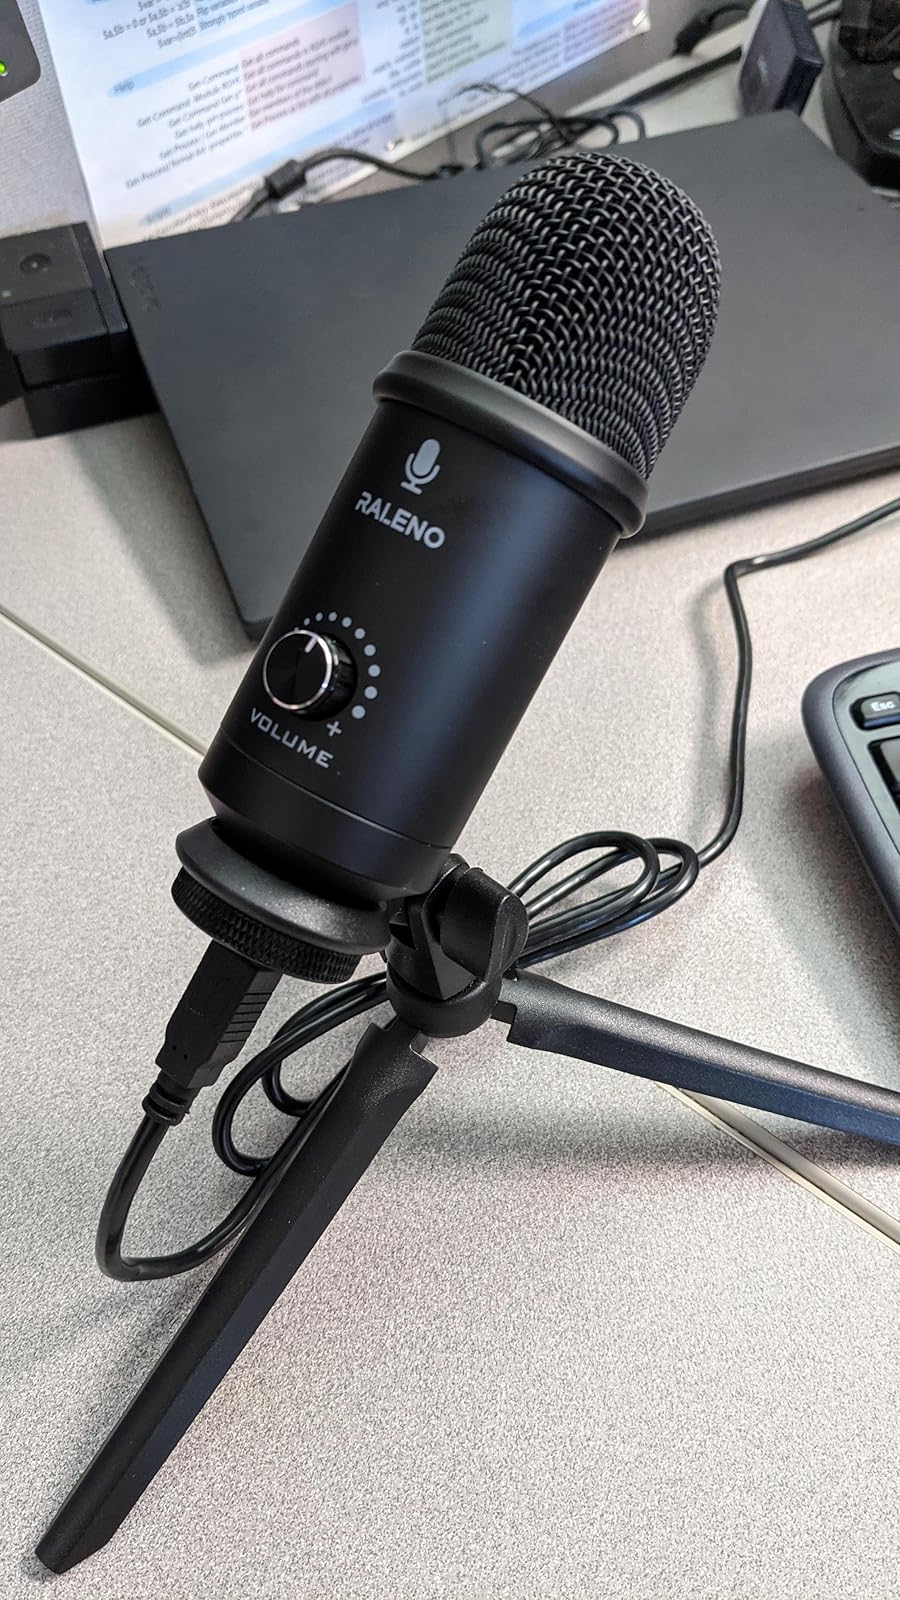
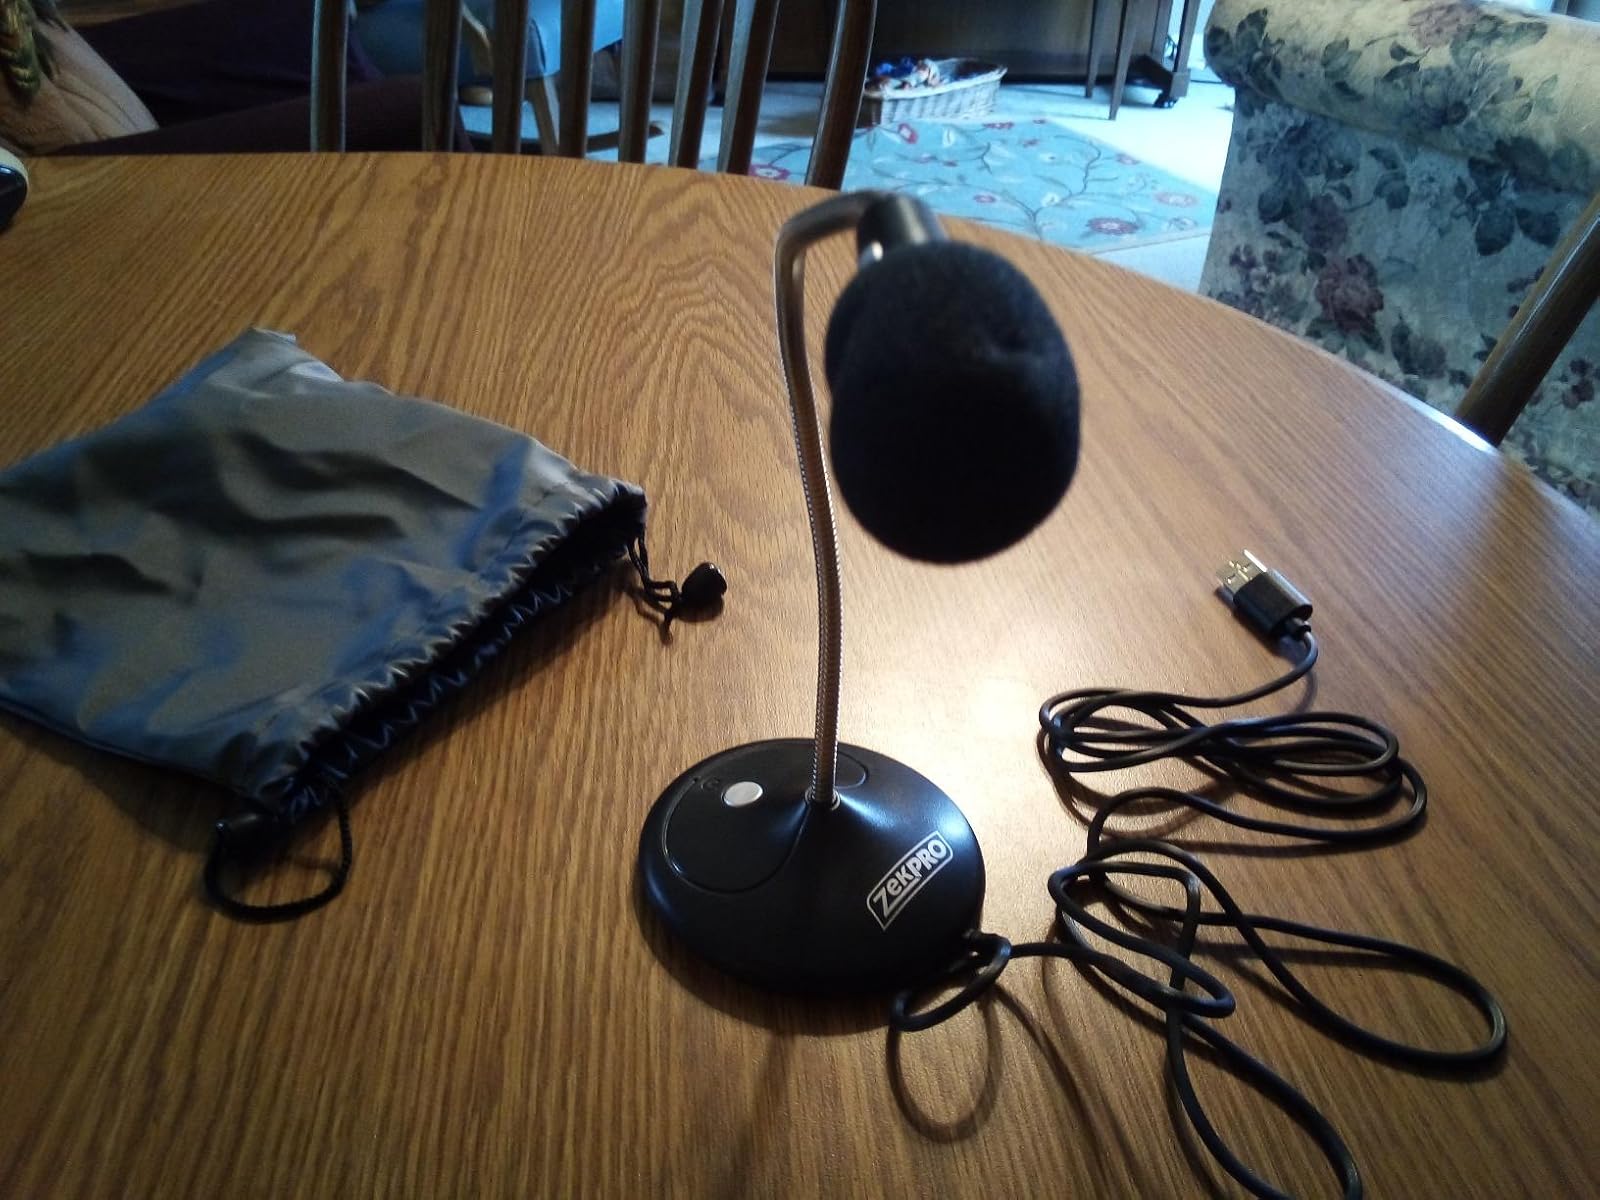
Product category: microphone
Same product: no